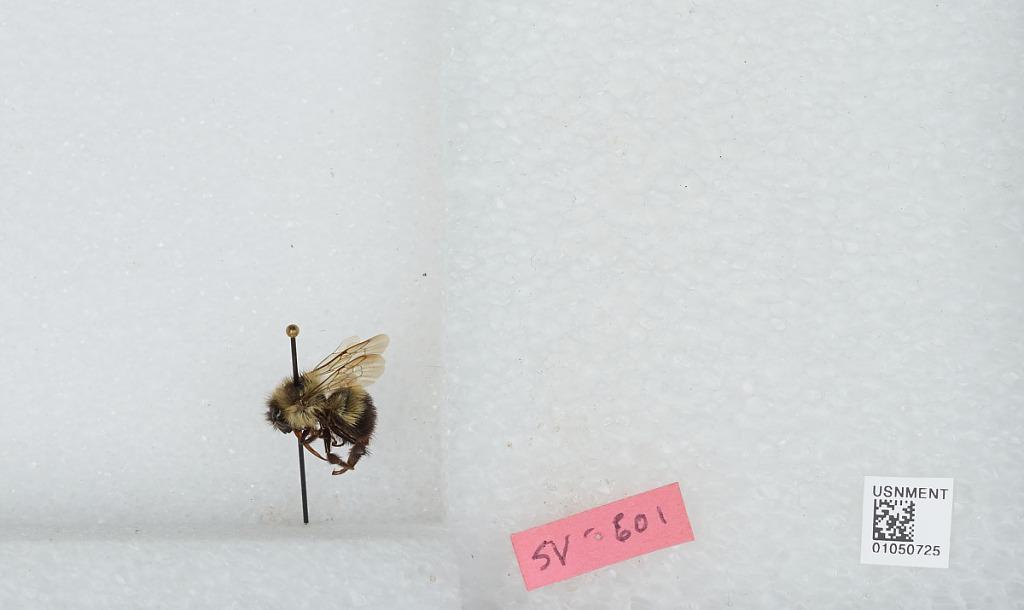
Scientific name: Bombus sp.